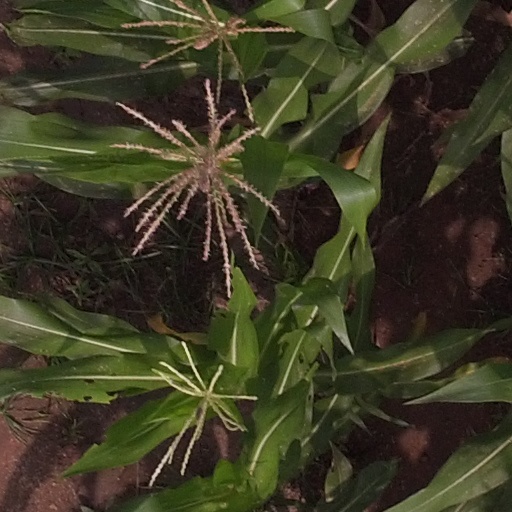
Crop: maize; corn